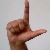
The image shows a hand gesture representing the letter 'L' in Indian Sign Language.